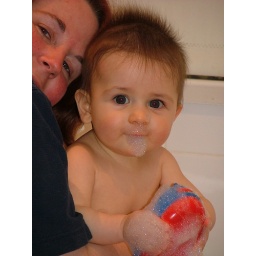
Here is Harry sitting on the side of the sink with his feet in the water this is how we bath him.